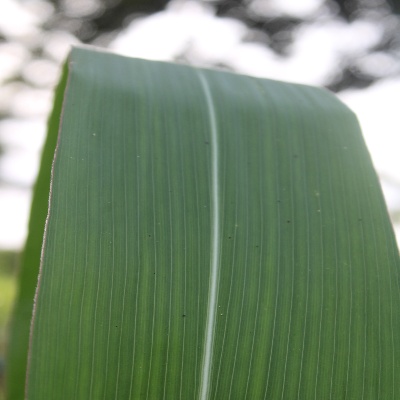
Crop: Maize
Condition: healthy